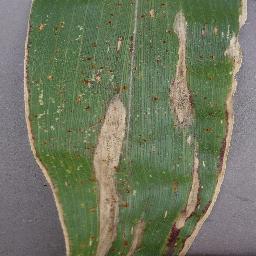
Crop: corn
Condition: (maize)_northern_blight